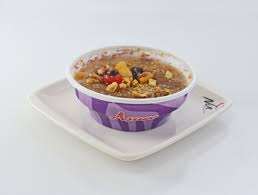
Yemek: asure